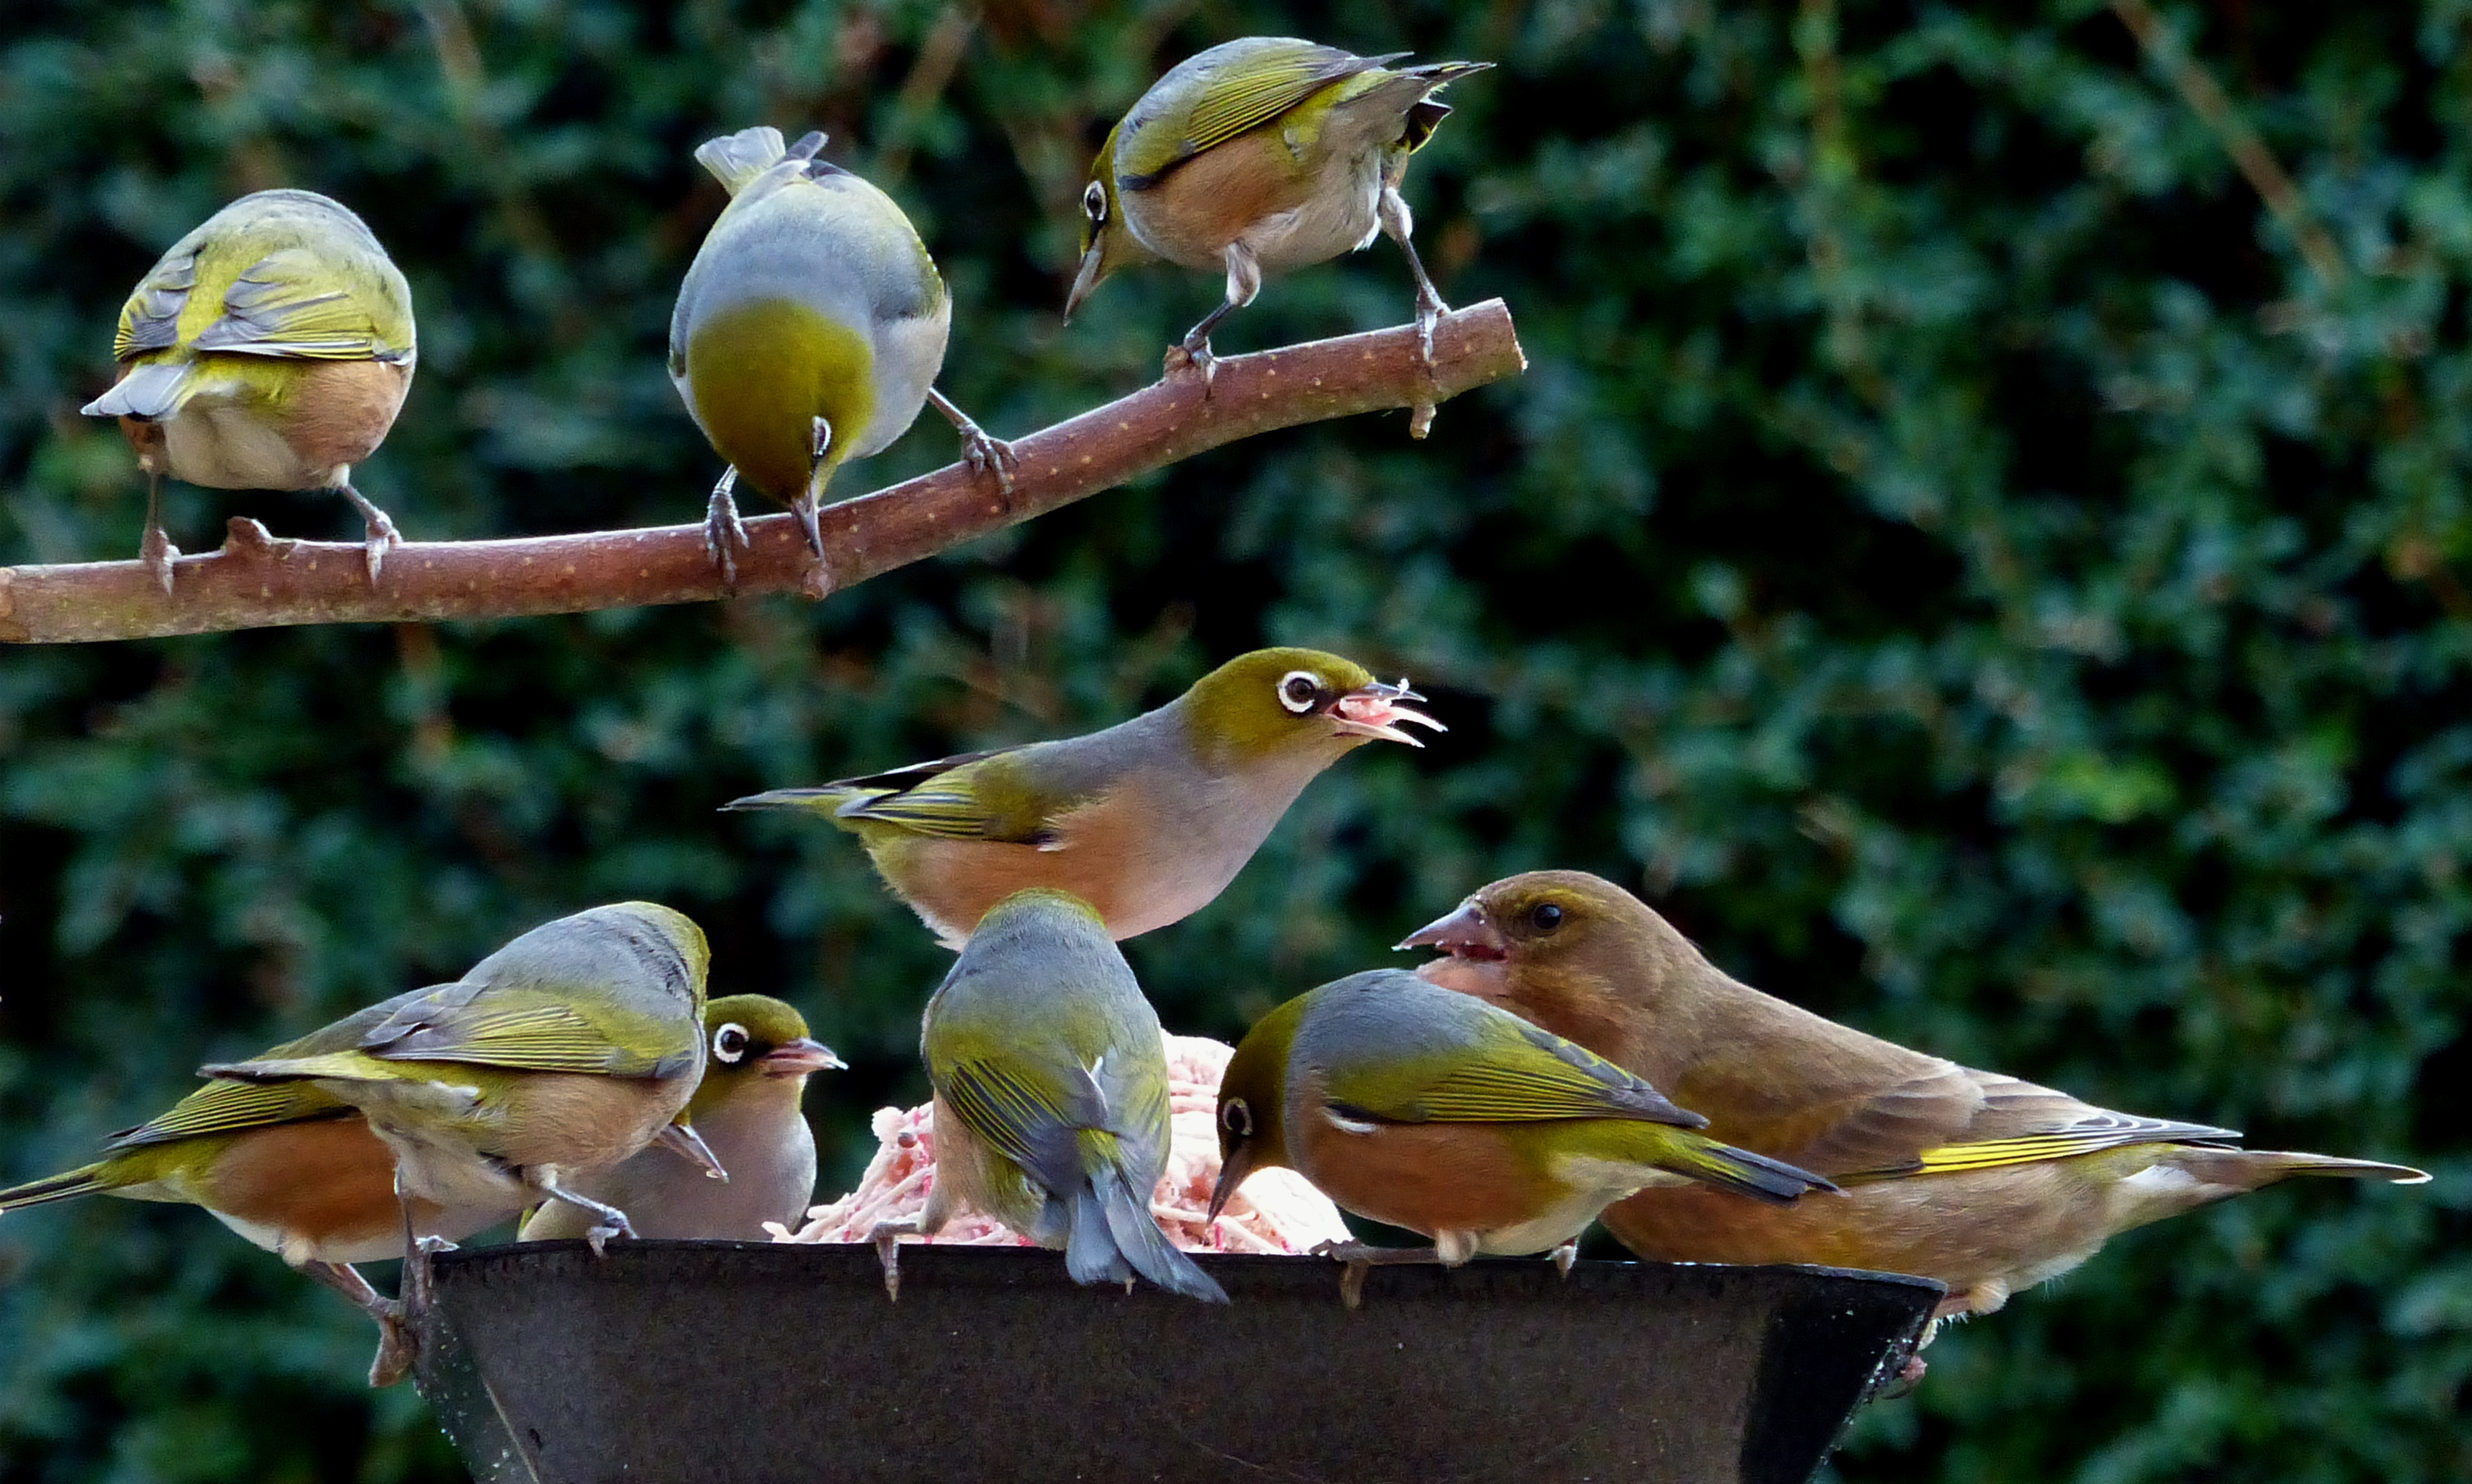
nature, branch, bird, wildlife, beak, fauna, birds, feedingbirds, vertebrate, finch, bridgecameras, silvereyes, waxeyes, superzooms, flickrsbestcreatures, smallbirds, backyardbirds, zooms, old world flycatcher, perching bird, nightingale